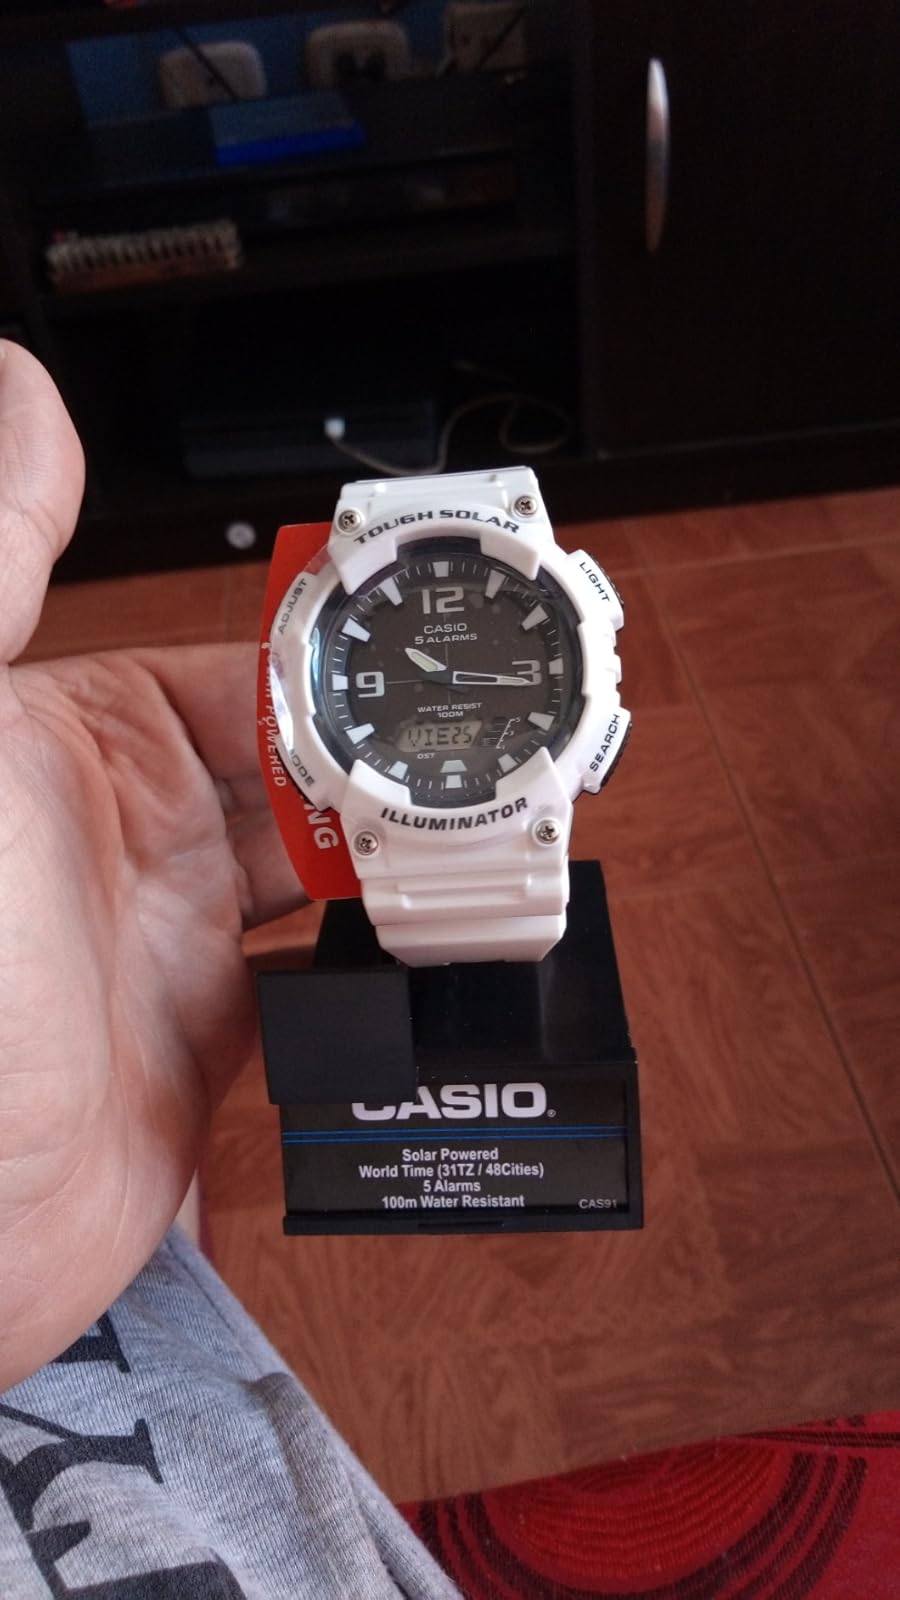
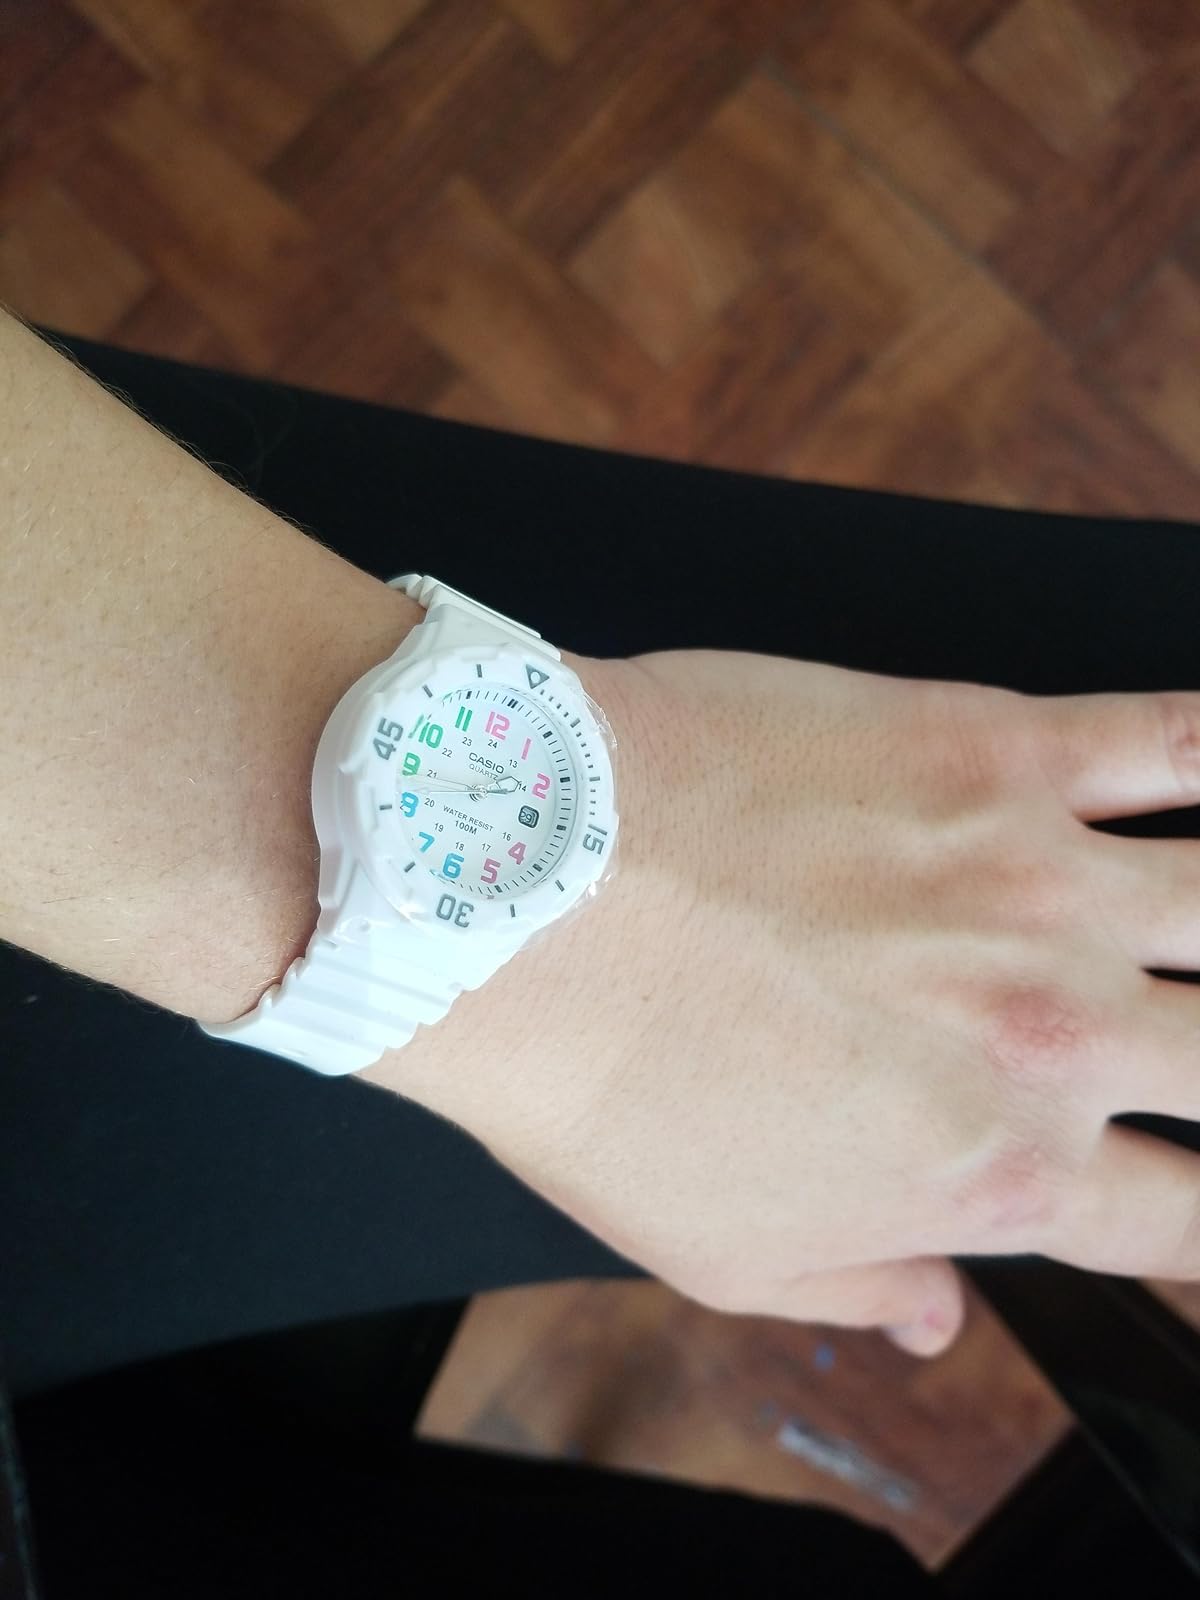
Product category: accessories_watch
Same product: no